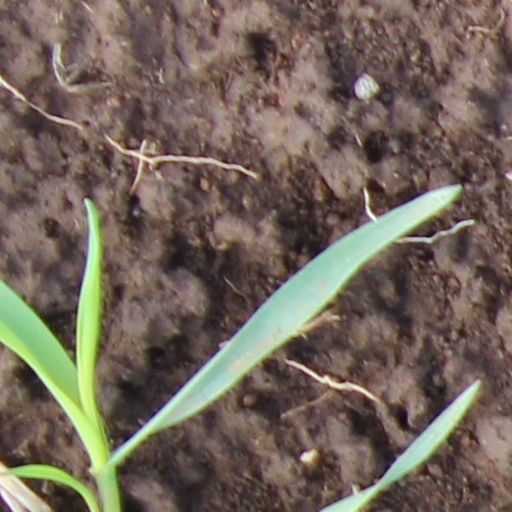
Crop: wheat